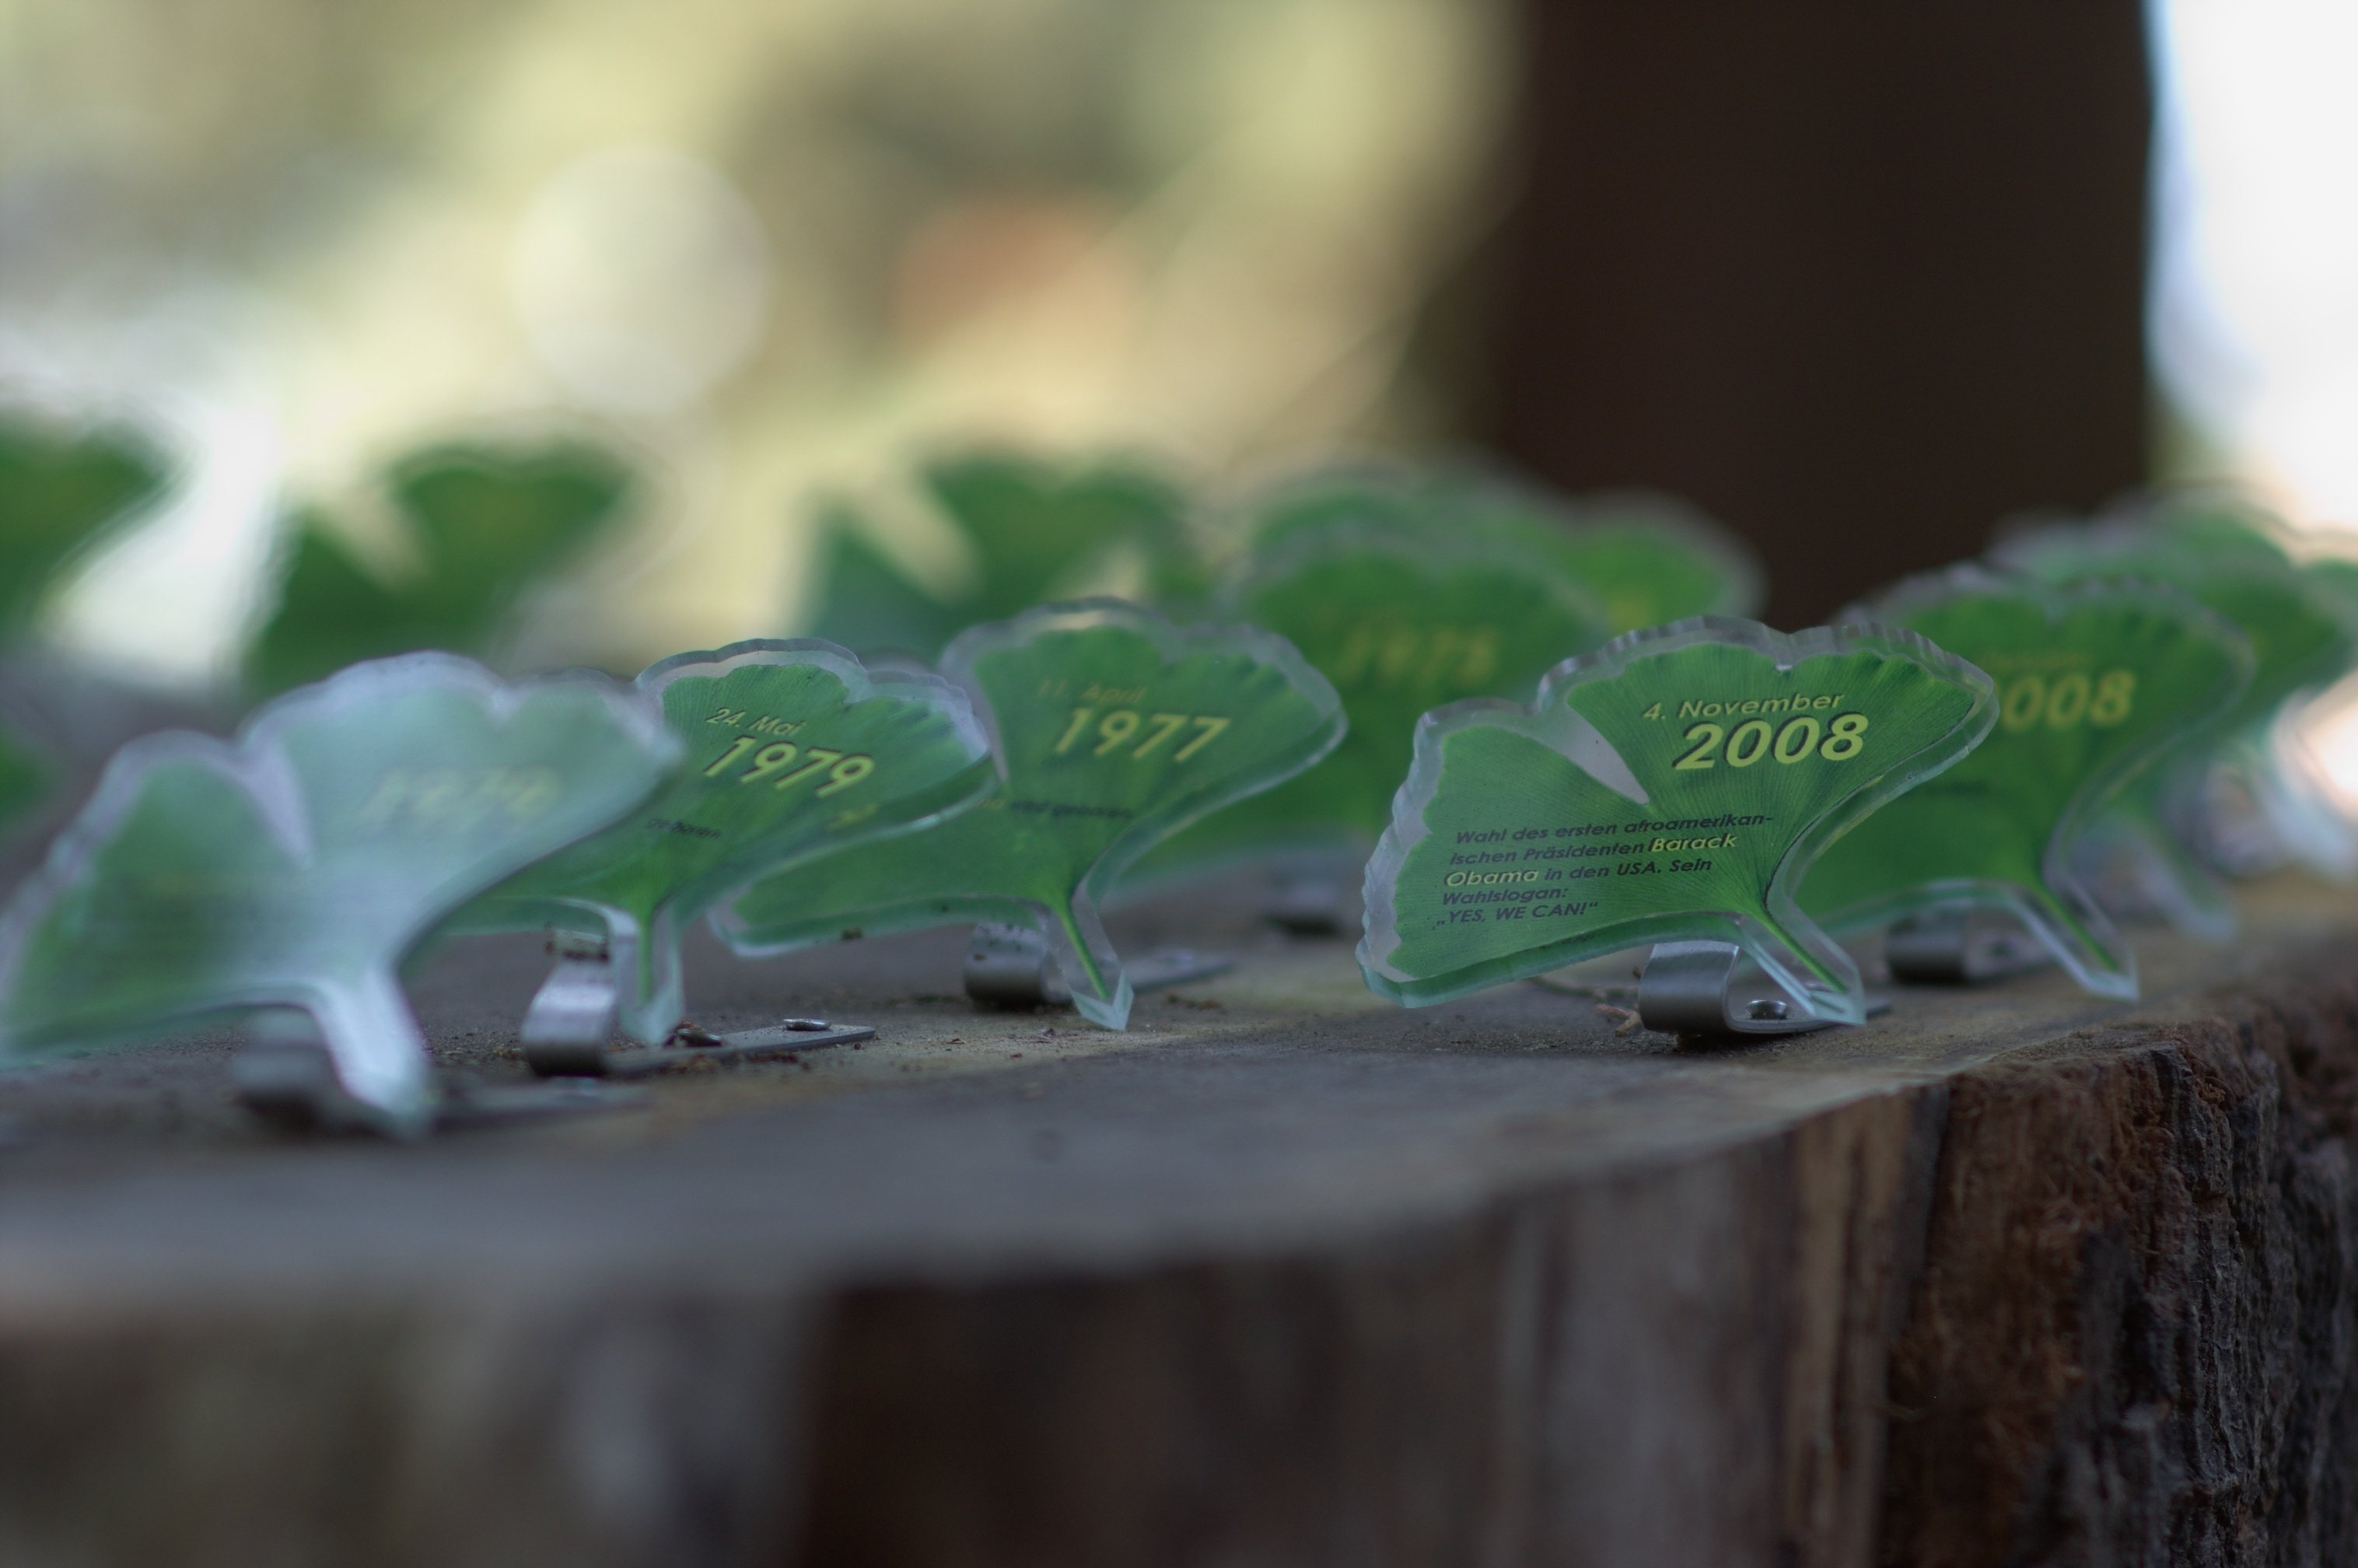
nature, bokeh, plant, leaf, flower, green, flora, fauna, close up, rawtherapee, germany, deutschland, walimex, samyang, pentax, bodensee, badenwrttemberg, 85mm, bokehlicious, lenstagged, steffenzahn, k100d, justpentax, iamflickr, 85mmf14, walimex85mm, walimexpro8514if, mainau, macro photography